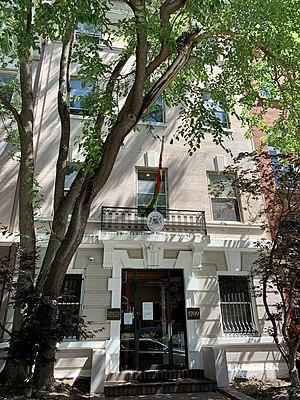
Ceci est une liste des représentations diplomatiques de Maurice, à l'exclusion des consulats honoraires. Maurice a une petite présence dans le monde.